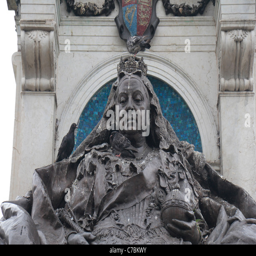
close up of the statue